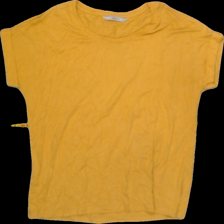
View: front
Type: T-shirt
Category: Ladies
Brand: Not Applicable
Colors: Yellow
Material: 100%viscose
Size: XS
Trend: No trend
Stains: No
Price range: <50
Recommended usage: Export